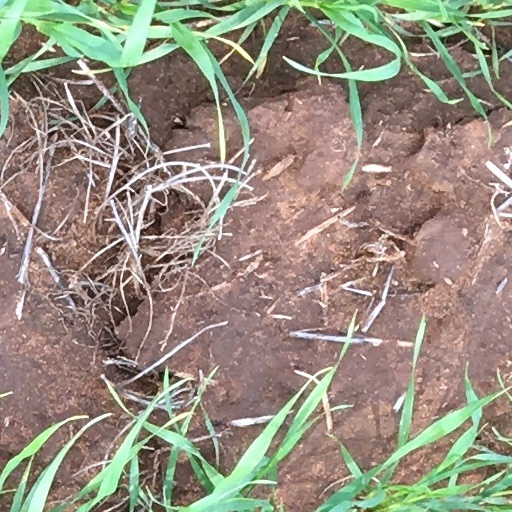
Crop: wheat